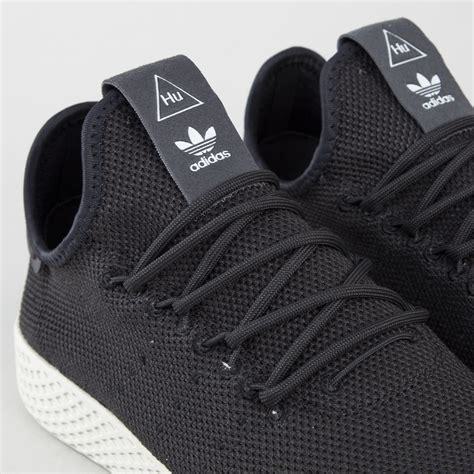
Brand: Adidas
Model: Pharrell Williams Tennis HU